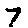
Label: 7